State Flag Day (Tajikistan)

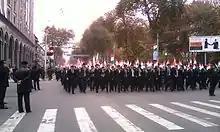
A procession in Dushanbe in 2015.

The Day of the State Flag of Tajikistan is an official holiday of Tajikistan. It was established in 2009 and is celebrated on November 24. It celebrates the adoption of the Flag of Tajikistan on November 24, 1992.